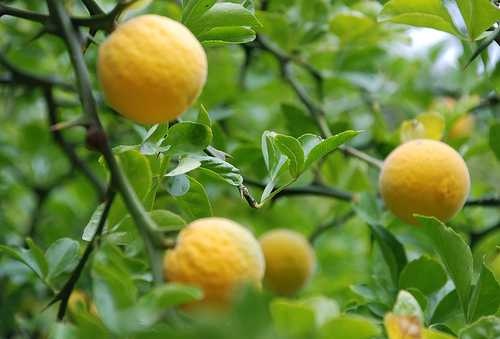
Label: Lemon